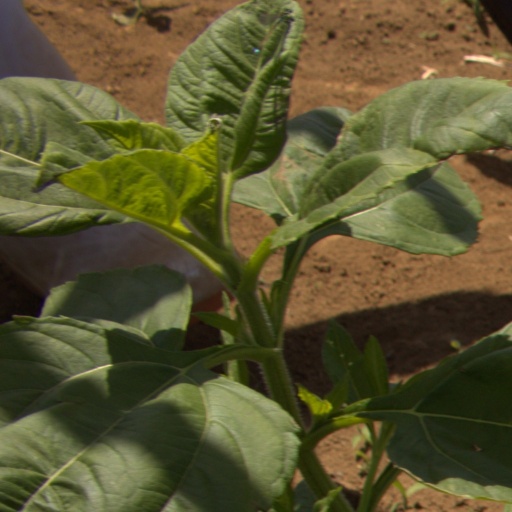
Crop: Jerusalem artichoke